North American fur trade

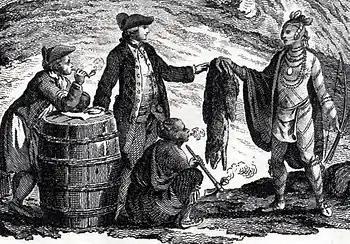
An illustration of European and Indigenous fur traders in North America, 1777

The North American fur trade is the (typically) historical commercial trade of furs and other goods in North America, beginning in the eastern provinces of French Canada and the northeastern American colonies (soon-to-be northeastern United States). The trade was initiated mainly through French, Dutch and English settlers and explorers in collaboration with various First Nations tribes of the region, such as the Wyandot-Huron and the Iroquois; ultimately, the fur trade's financial and cultural benefits would see the operation quickly expanding coast-to-coast and into more of the continental United States and Alaska. Competition in the trade especially for the European market, led to various wars among indigenous peoples aided by various European colonial allies.